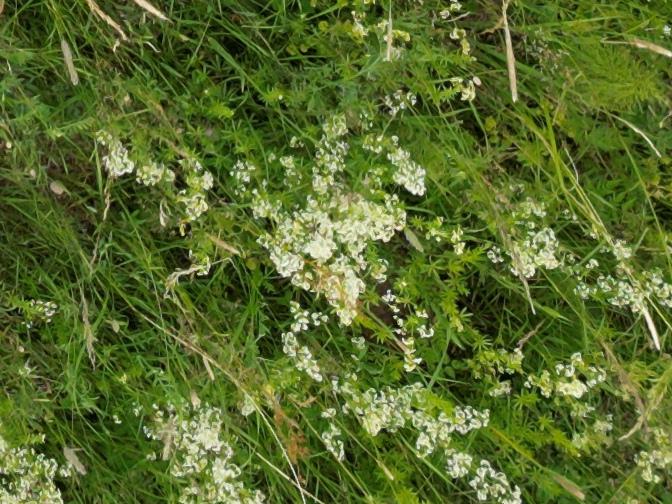
Flowers visible: yarrow flowers, yarrow flowers, yarrow flowers, yarrow flowers, yarrow flowers, yarrow flowers, yarrow flowers, yarrow flowers